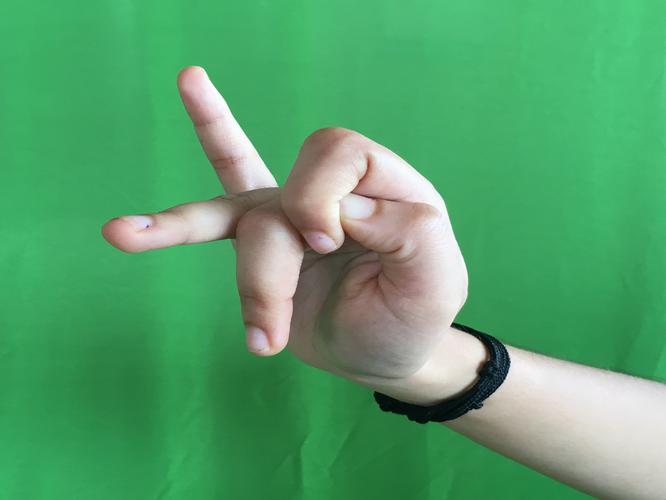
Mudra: Katakamukha_3
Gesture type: single_hand